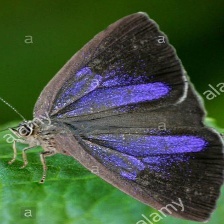
Species: PURPLE HAIRSTREAK